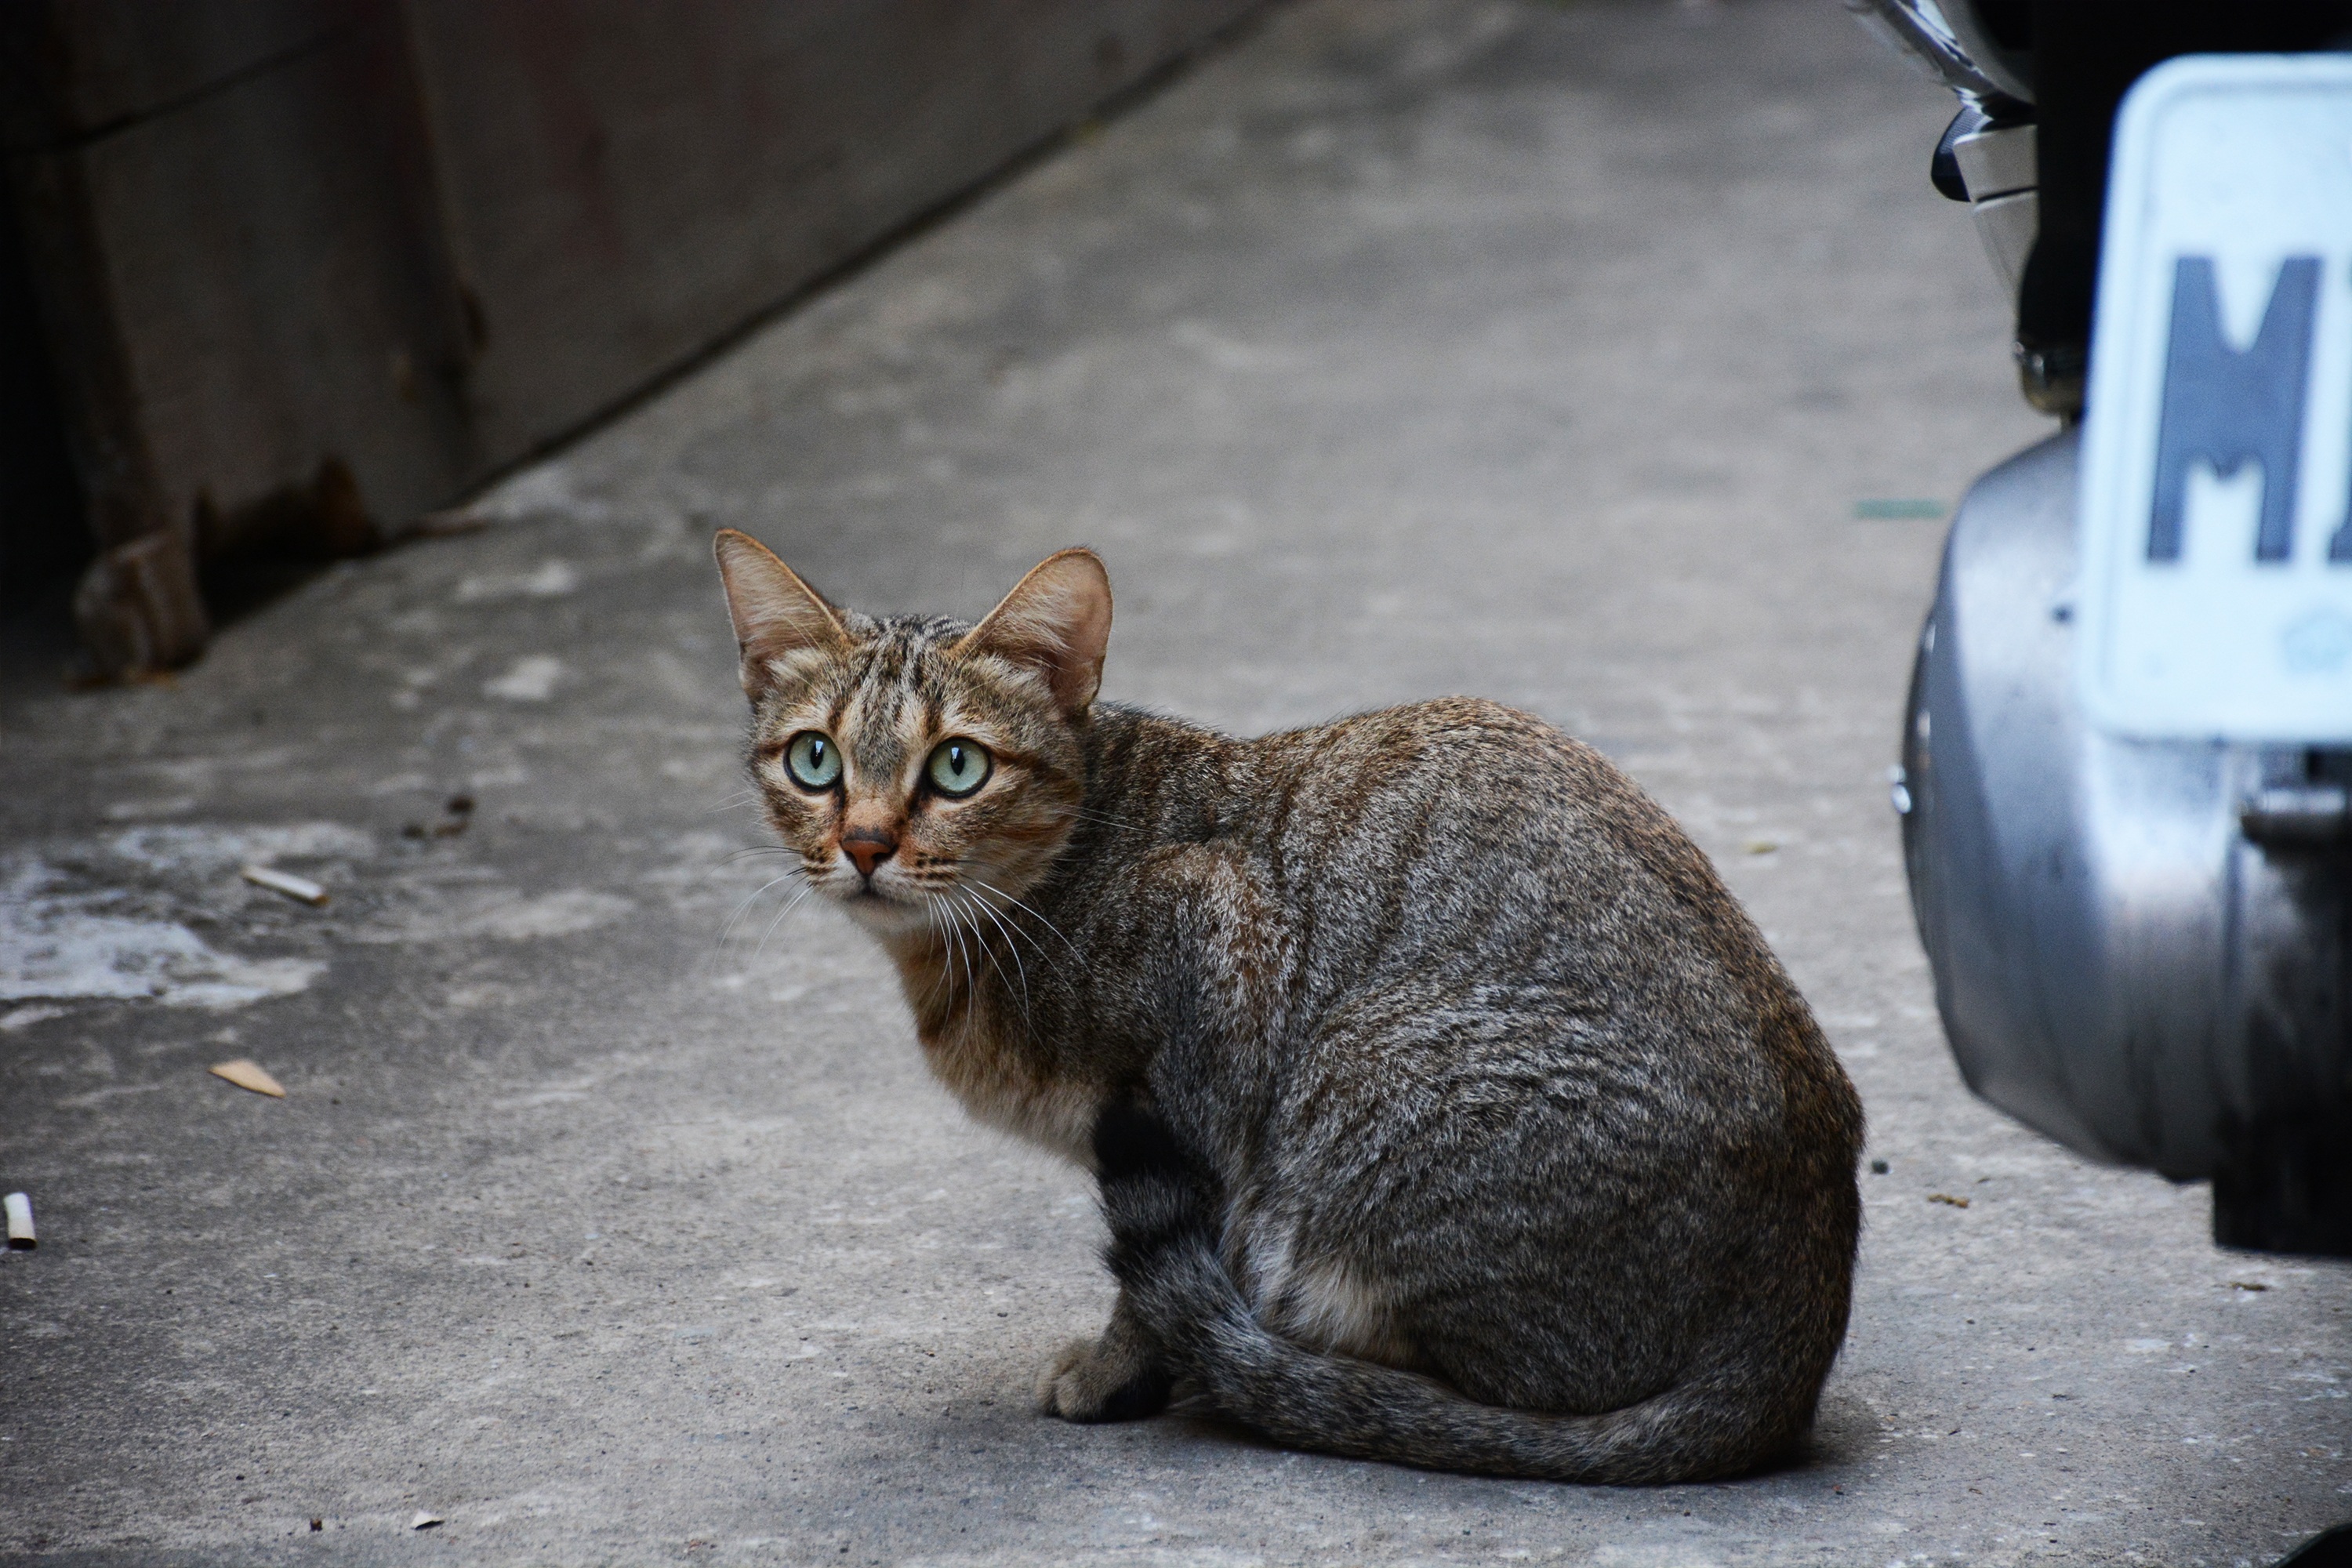
alley, kitten, cat, mammal, gray, pear, fauna, whiskers, vertebrate, alert, losing his home, small to medium sized cats, cat like mammal